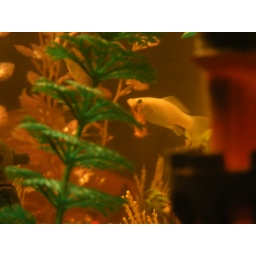
An interesting angle of the Molly and Tetra swimming in the castle